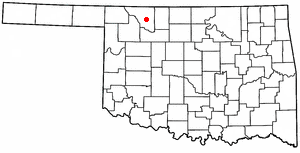
Avard est une communauté non incorporée américaine, située dans le comté de Woods, dans l'Oklahoma. Sa population était en 2000 de 26 habitants.